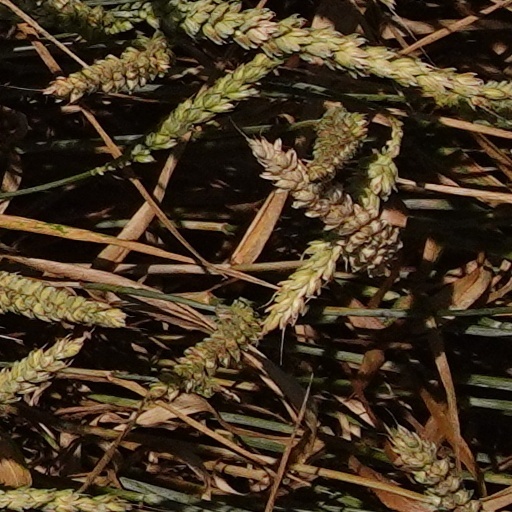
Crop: wheat